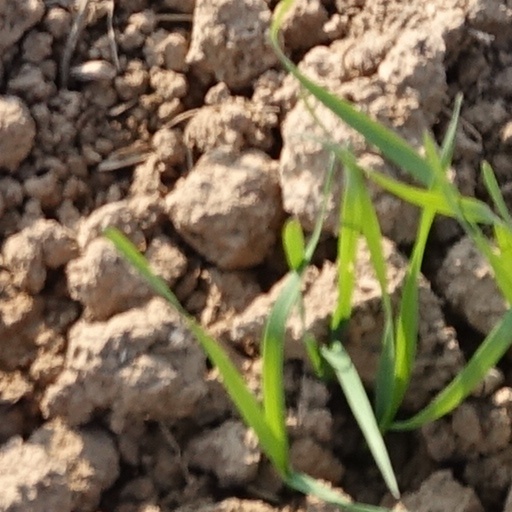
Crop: wheat